CNN This Morning (2022)

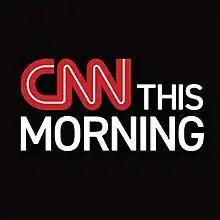

CNN This Morning is an American morning show that formerly aired on CNN. The program first aired on November 1, 2022 succeeding "New Day" as CNN's morning show. The program was established as part of programming changes led by short-lived CNN president Chris Licht. For contractual reasons, the program also aired in simulcast on HLN, replacing that network's long-time morning show "Morning Express with Robin Meade".